Jiangzhe Province

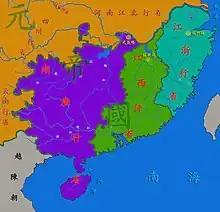
Jiangzhe in blue

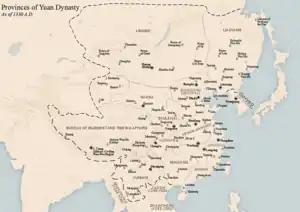
Yuan provinces in 1330

Jiangzhe province or Chiangche was a province of the Yuan dynasty established in 1276. It included the southern portion of Jiangsu south of the Yangtze River, Zhejiang, Fujian, and part of northern Guangdong. With capital was initially at Yangzhou, but in 1297 it was moved to Hangzhou Lu.